Vickers and Schumacher Buildings

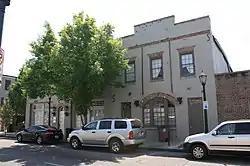
The Vickers and Schumacher Buildings in 2010

The Vickers and Schumacher Buildings are a pair of historic adjoining commercial buildings in downtown Mobile, Alabama. The two-story brick masonry buildings were completed in 1866 and once served to house the Schumacher Carriage Works. They were placed on the National Register of Historic Places on December 22, 1983. The buildings were purchased by Cornell Family Properties in 2005 and restored.